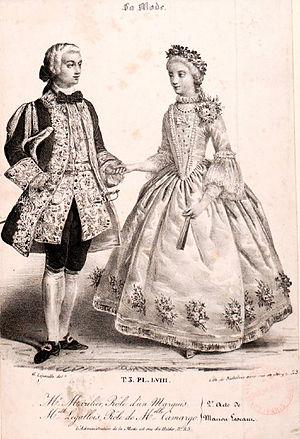
Amélie-Marie-Antoinette Legallois est une danseuse française née à Paris le 1ᵉʳ juillet 1801 et morte à Paris 9ᵉ le 28 février 1870.
Manon Lescaut est un ballet-pantomime en 3 actes de Jean-Pierre Aumer, musique de Jacques-Fromental Halévy, livret d'Eugène Scribe d'après le roman de l'abbé Prévost Histoire du chevalier Des Grieux et de Manon Lescaut, décors de Cicéri. La première représentation a eu lieu à l'Opéra de Paris le 3 mai 1830, avec Mᵐᵉ Montessu, Ferdinand, Marie Taglioni, Amélie Legallois et Mᵐᵉ Élie.